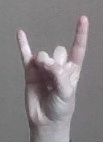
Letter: la